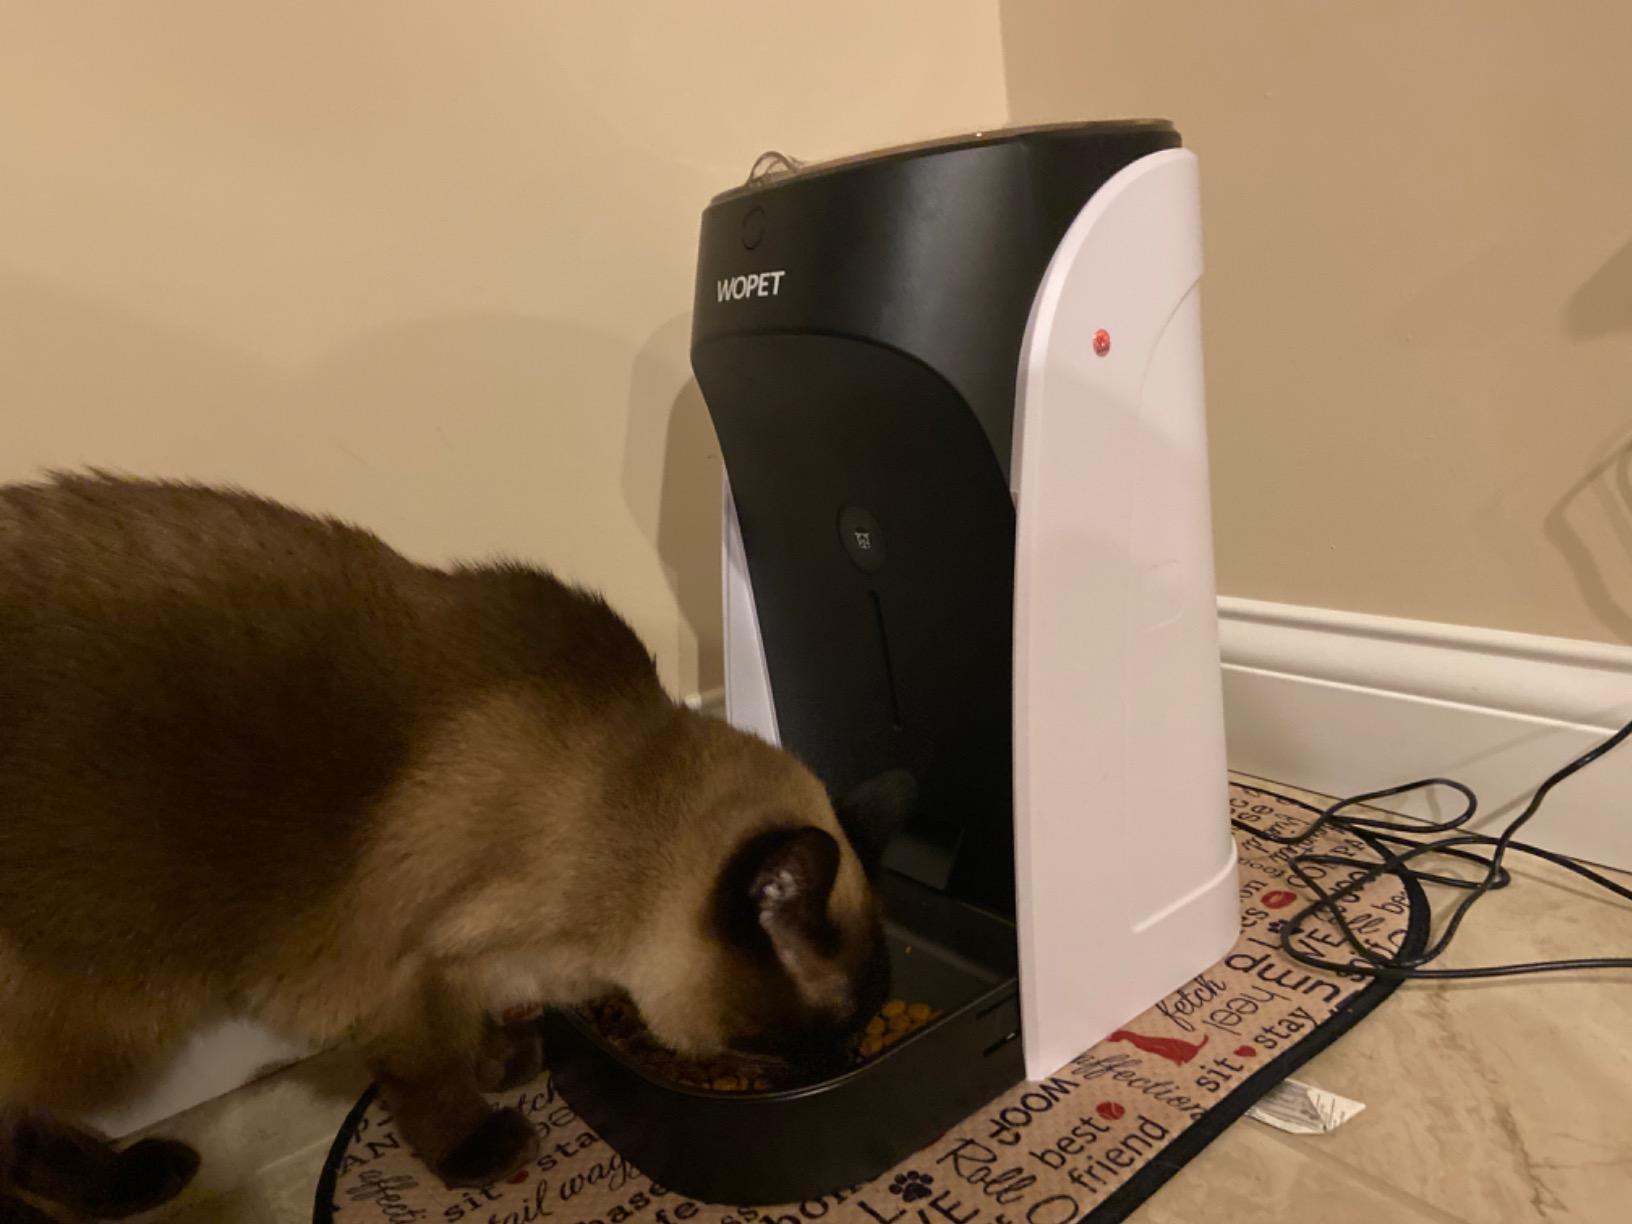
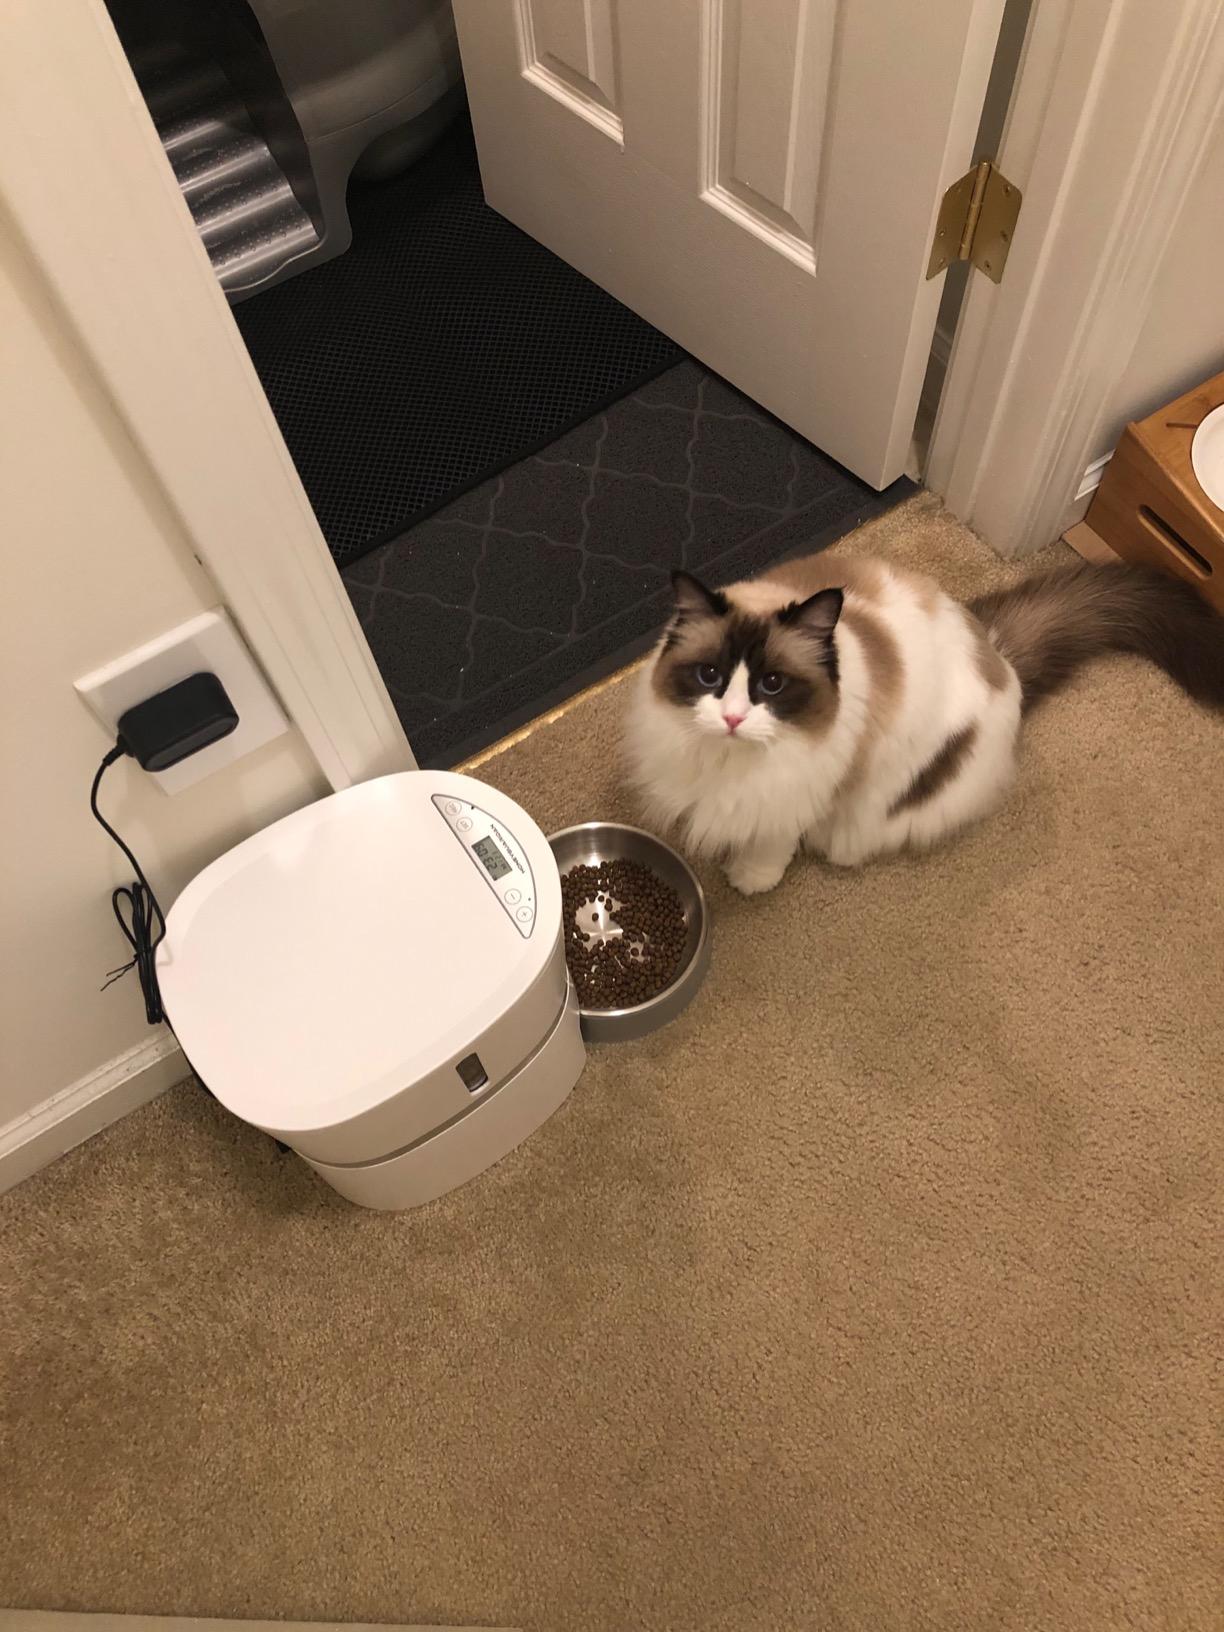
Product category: items_feeder
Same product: no